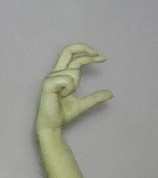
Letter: thal